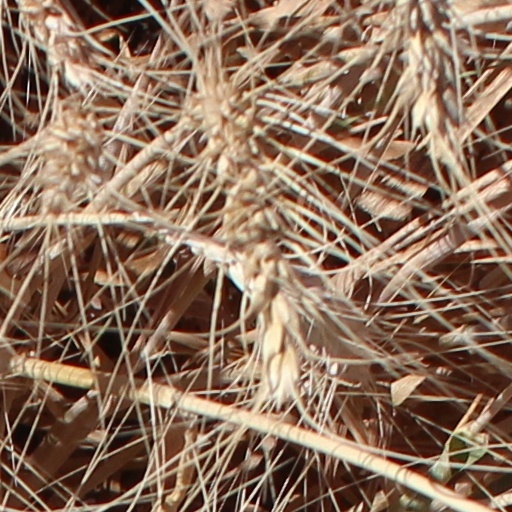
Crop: wheat